Mary's Meals

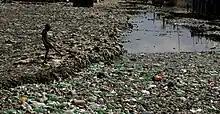
Cité Soleil, Haiti. Prior to the earthquake this slum built on a rubbish dump was home to 500,000

One of Mary's Meals' projects is The Backpack Project, which encourages supporters to donate school backpacks and fill them with materials such as notebooks, pencils, flip-flops and T-shirts to send to children in Malawi. The Backpack Project was the subject of TV coverage through Five's Britain's Kindest Kids competition, and an STV feature on Holyrood Secondary School pupils' visit to Malawi.